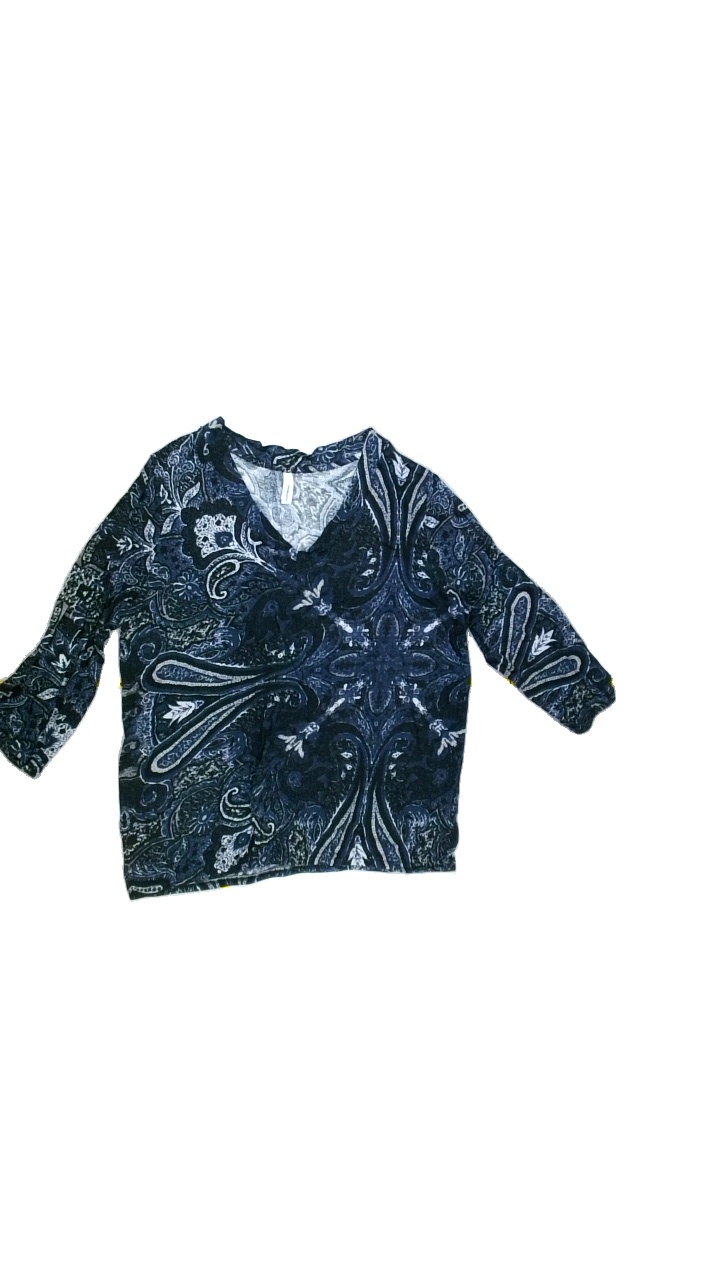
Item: Blouse (Ladies)
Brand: Soya/soyaconcept
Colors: Multicolor, Blue, Black, White
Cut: Regular, V-collar
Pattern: Geometric print
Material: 50%cotton 50%viscose
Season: All
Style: No trend
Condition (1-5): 4
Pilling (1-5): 4
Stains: No
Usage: Export
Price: <50